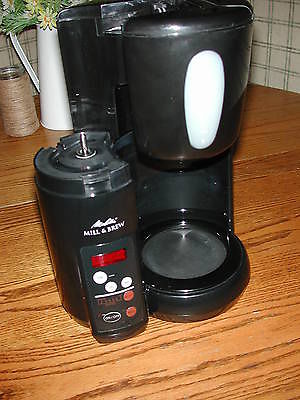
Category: coffee maker